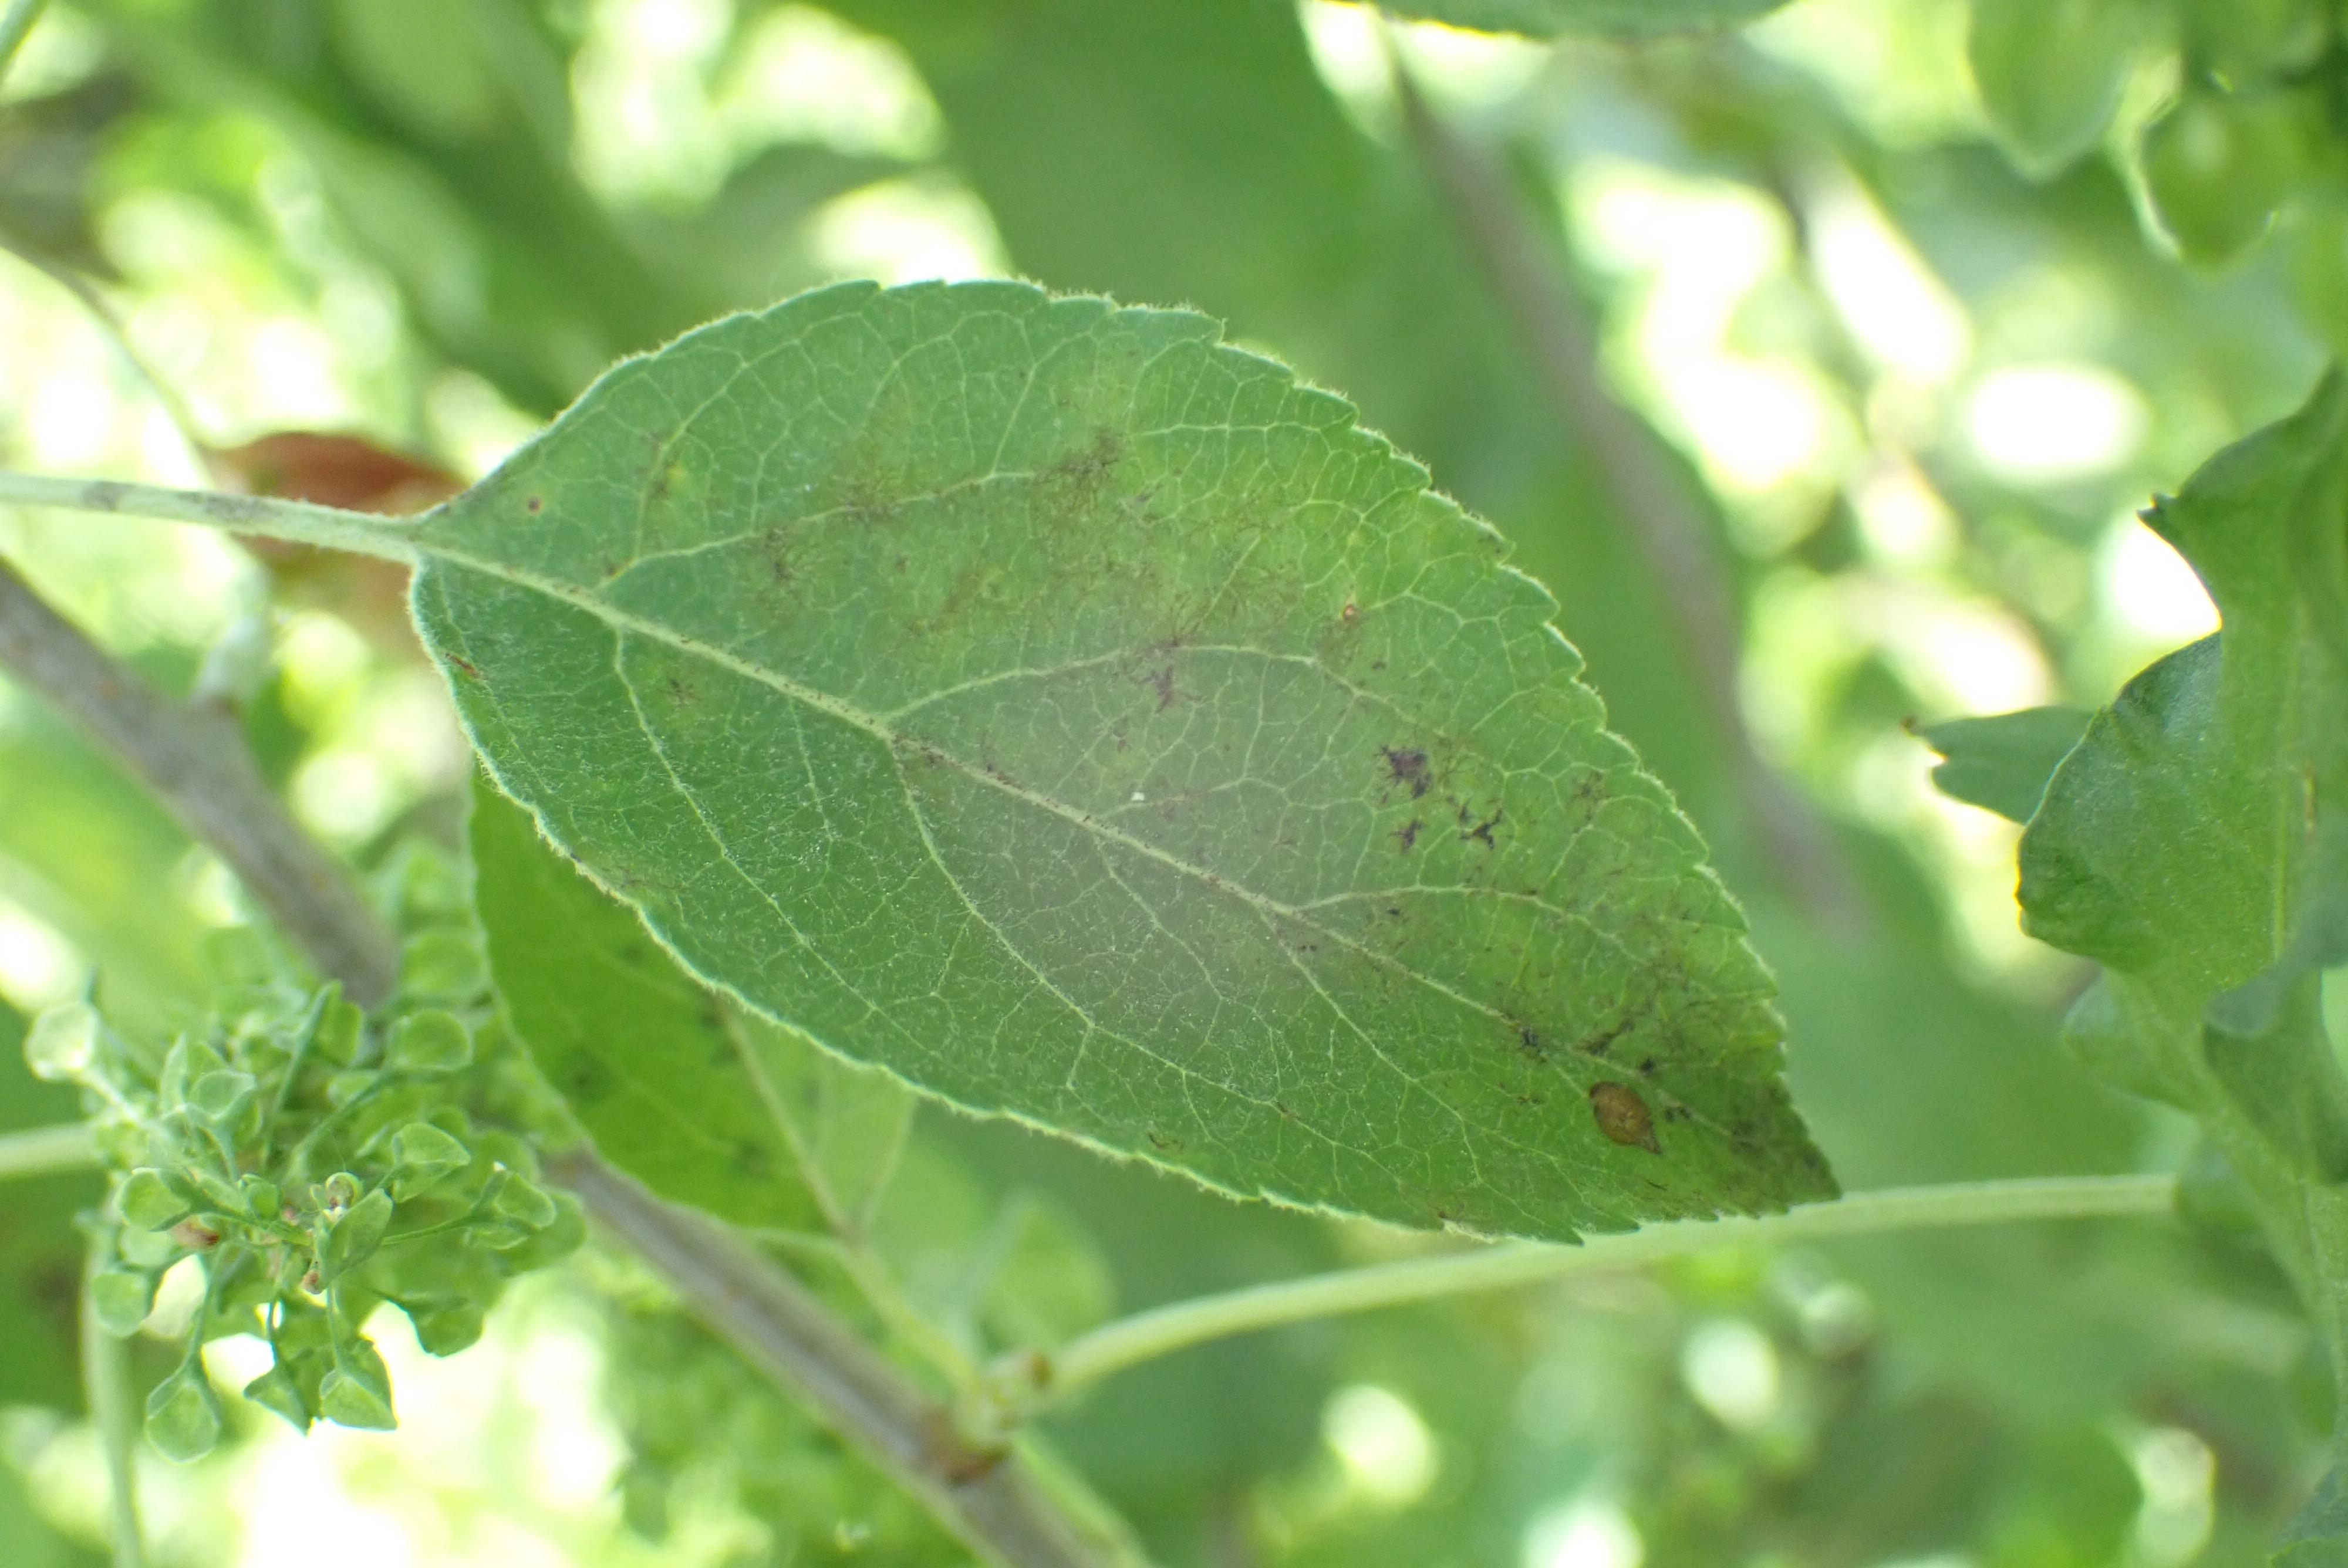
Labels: scab